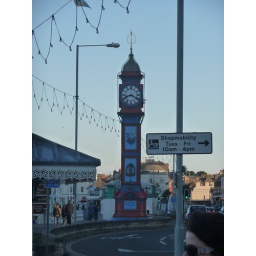
A beautiful clock tower in Weymouth, England